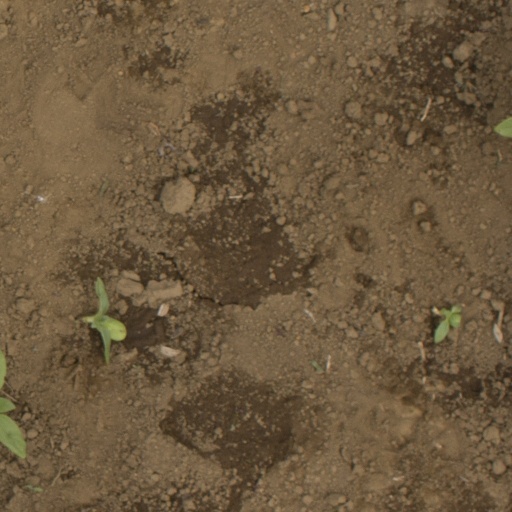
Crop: Jerusalem artichoke